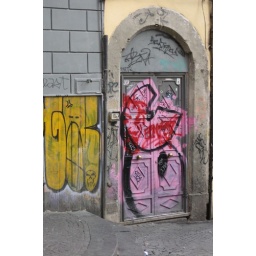
arched doorway covered in graffiti in pink, red and yellow